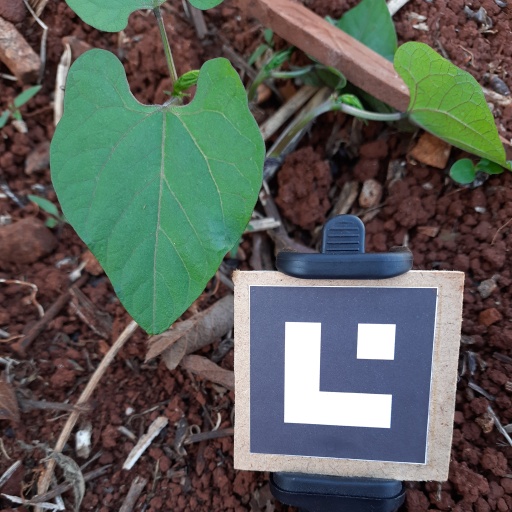
Observations: wavy surface, no eating holes, under shade